Five Civilized Tribes

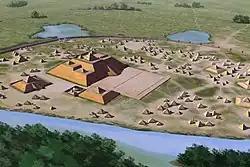
The Mississippian culture was a mound-building Native American urban culture, which flourished in the South and Eastern regions of the United States prior to the arrival of White settlers.

The Five Civilized Tribes is a term used for five major indigenous tribes who lived in the Southeastern United States. They lived in an area that had been influenced by the Mississippian culture. Prior to the arrival of white settlers, these tribes generally had matrilineal kinship systems, with property and hereditary positions passed through the mother's family.